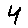
Label: 4